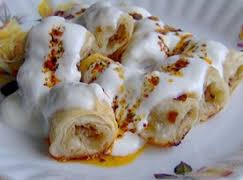
Yemek: manti